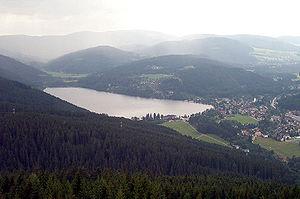
Titisee-Neustadt est une ville allemande d'environ 11 800 habitants située dans le Bade-Wurtemberg.